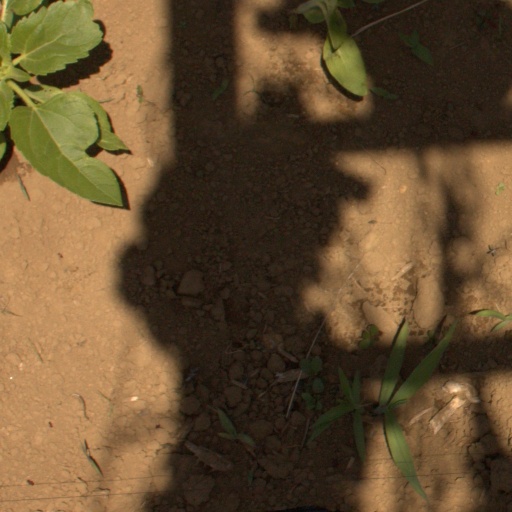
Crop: Jerusalem artichoke